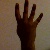
The image shows a hand gesture representing the number 4 in Indian Sign Language.